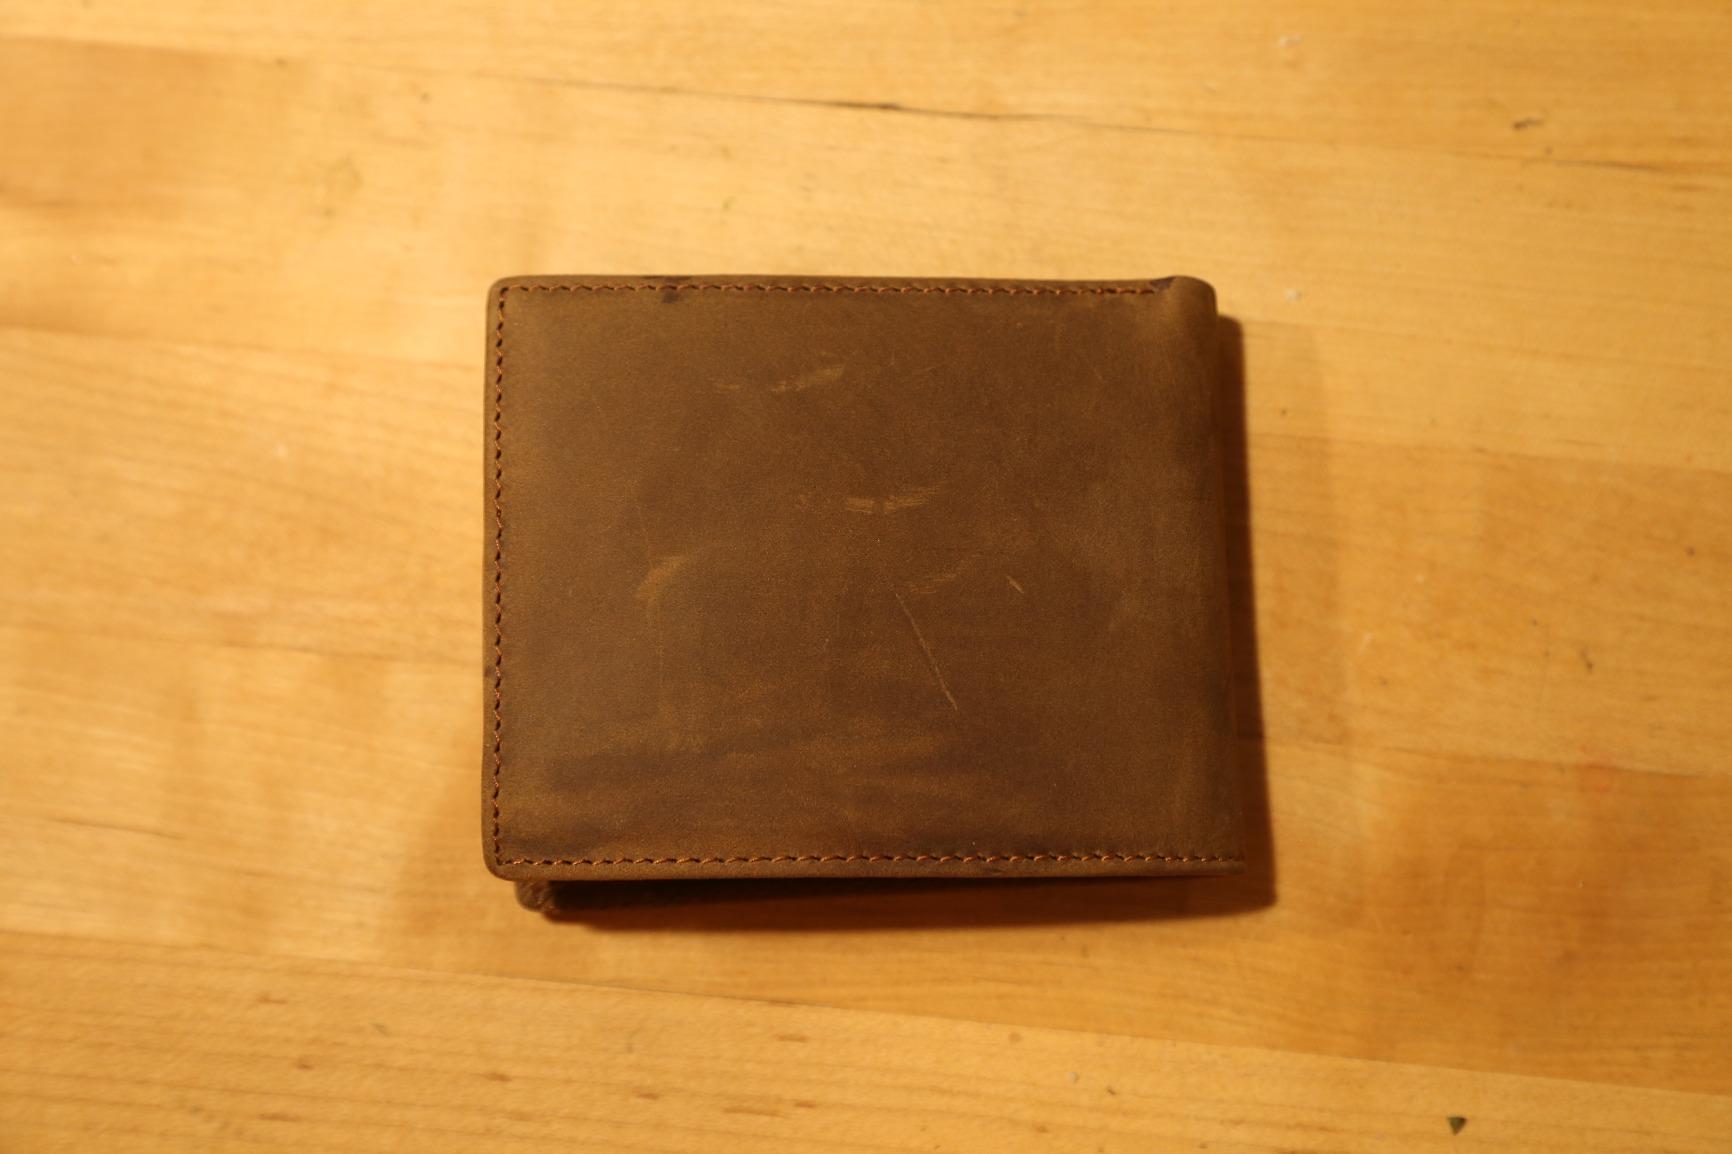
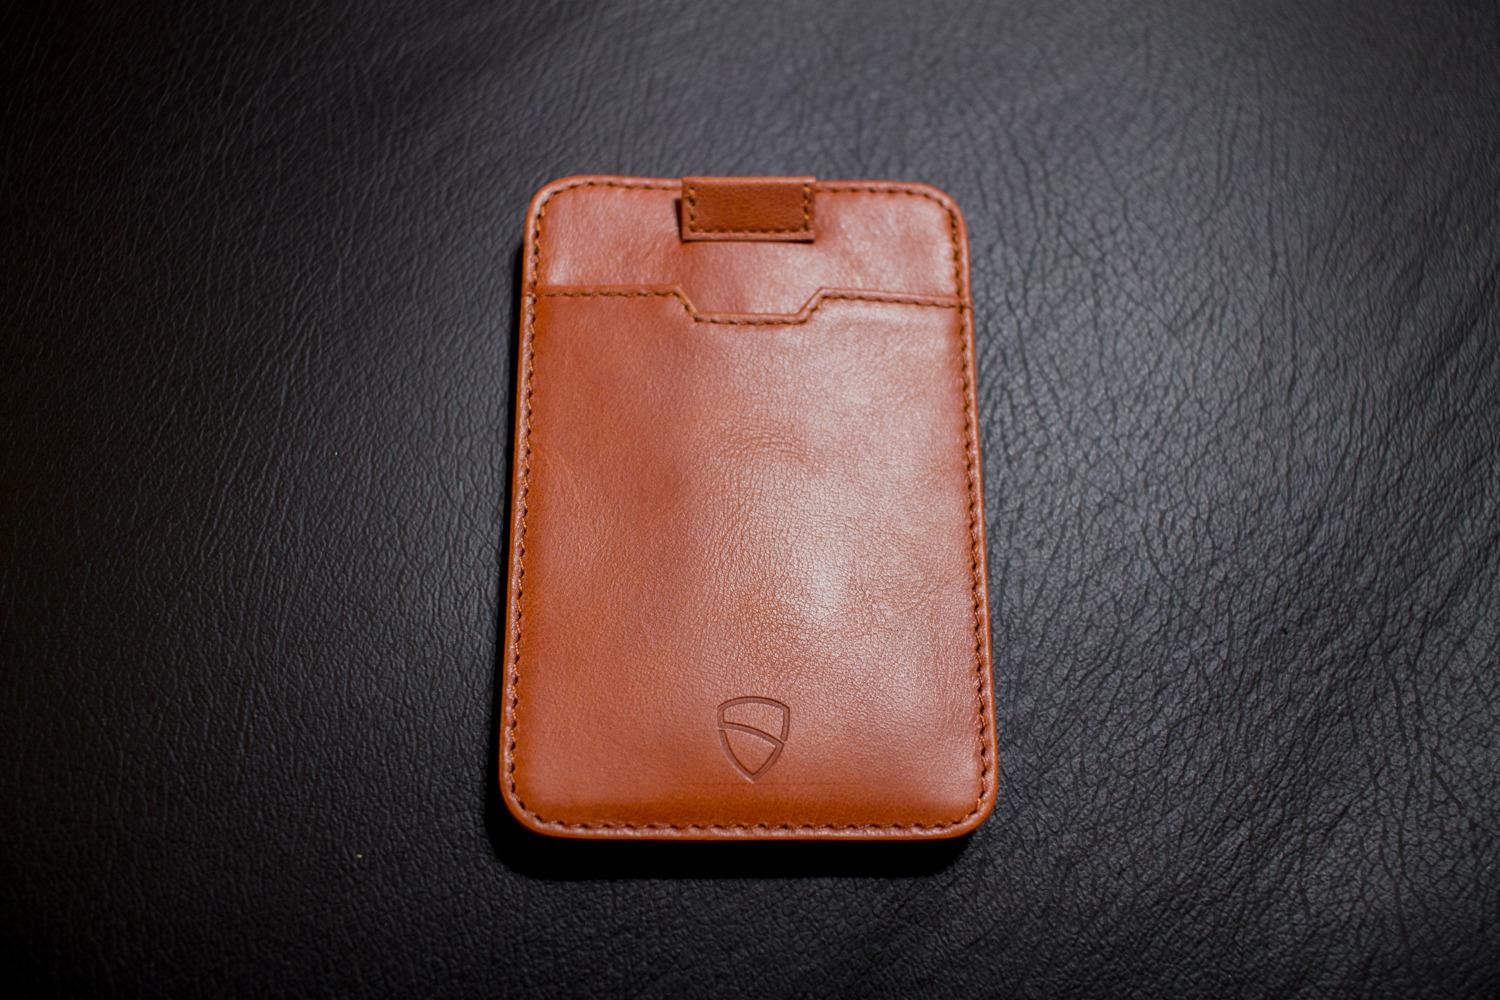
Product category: accessories_wallet
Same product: no